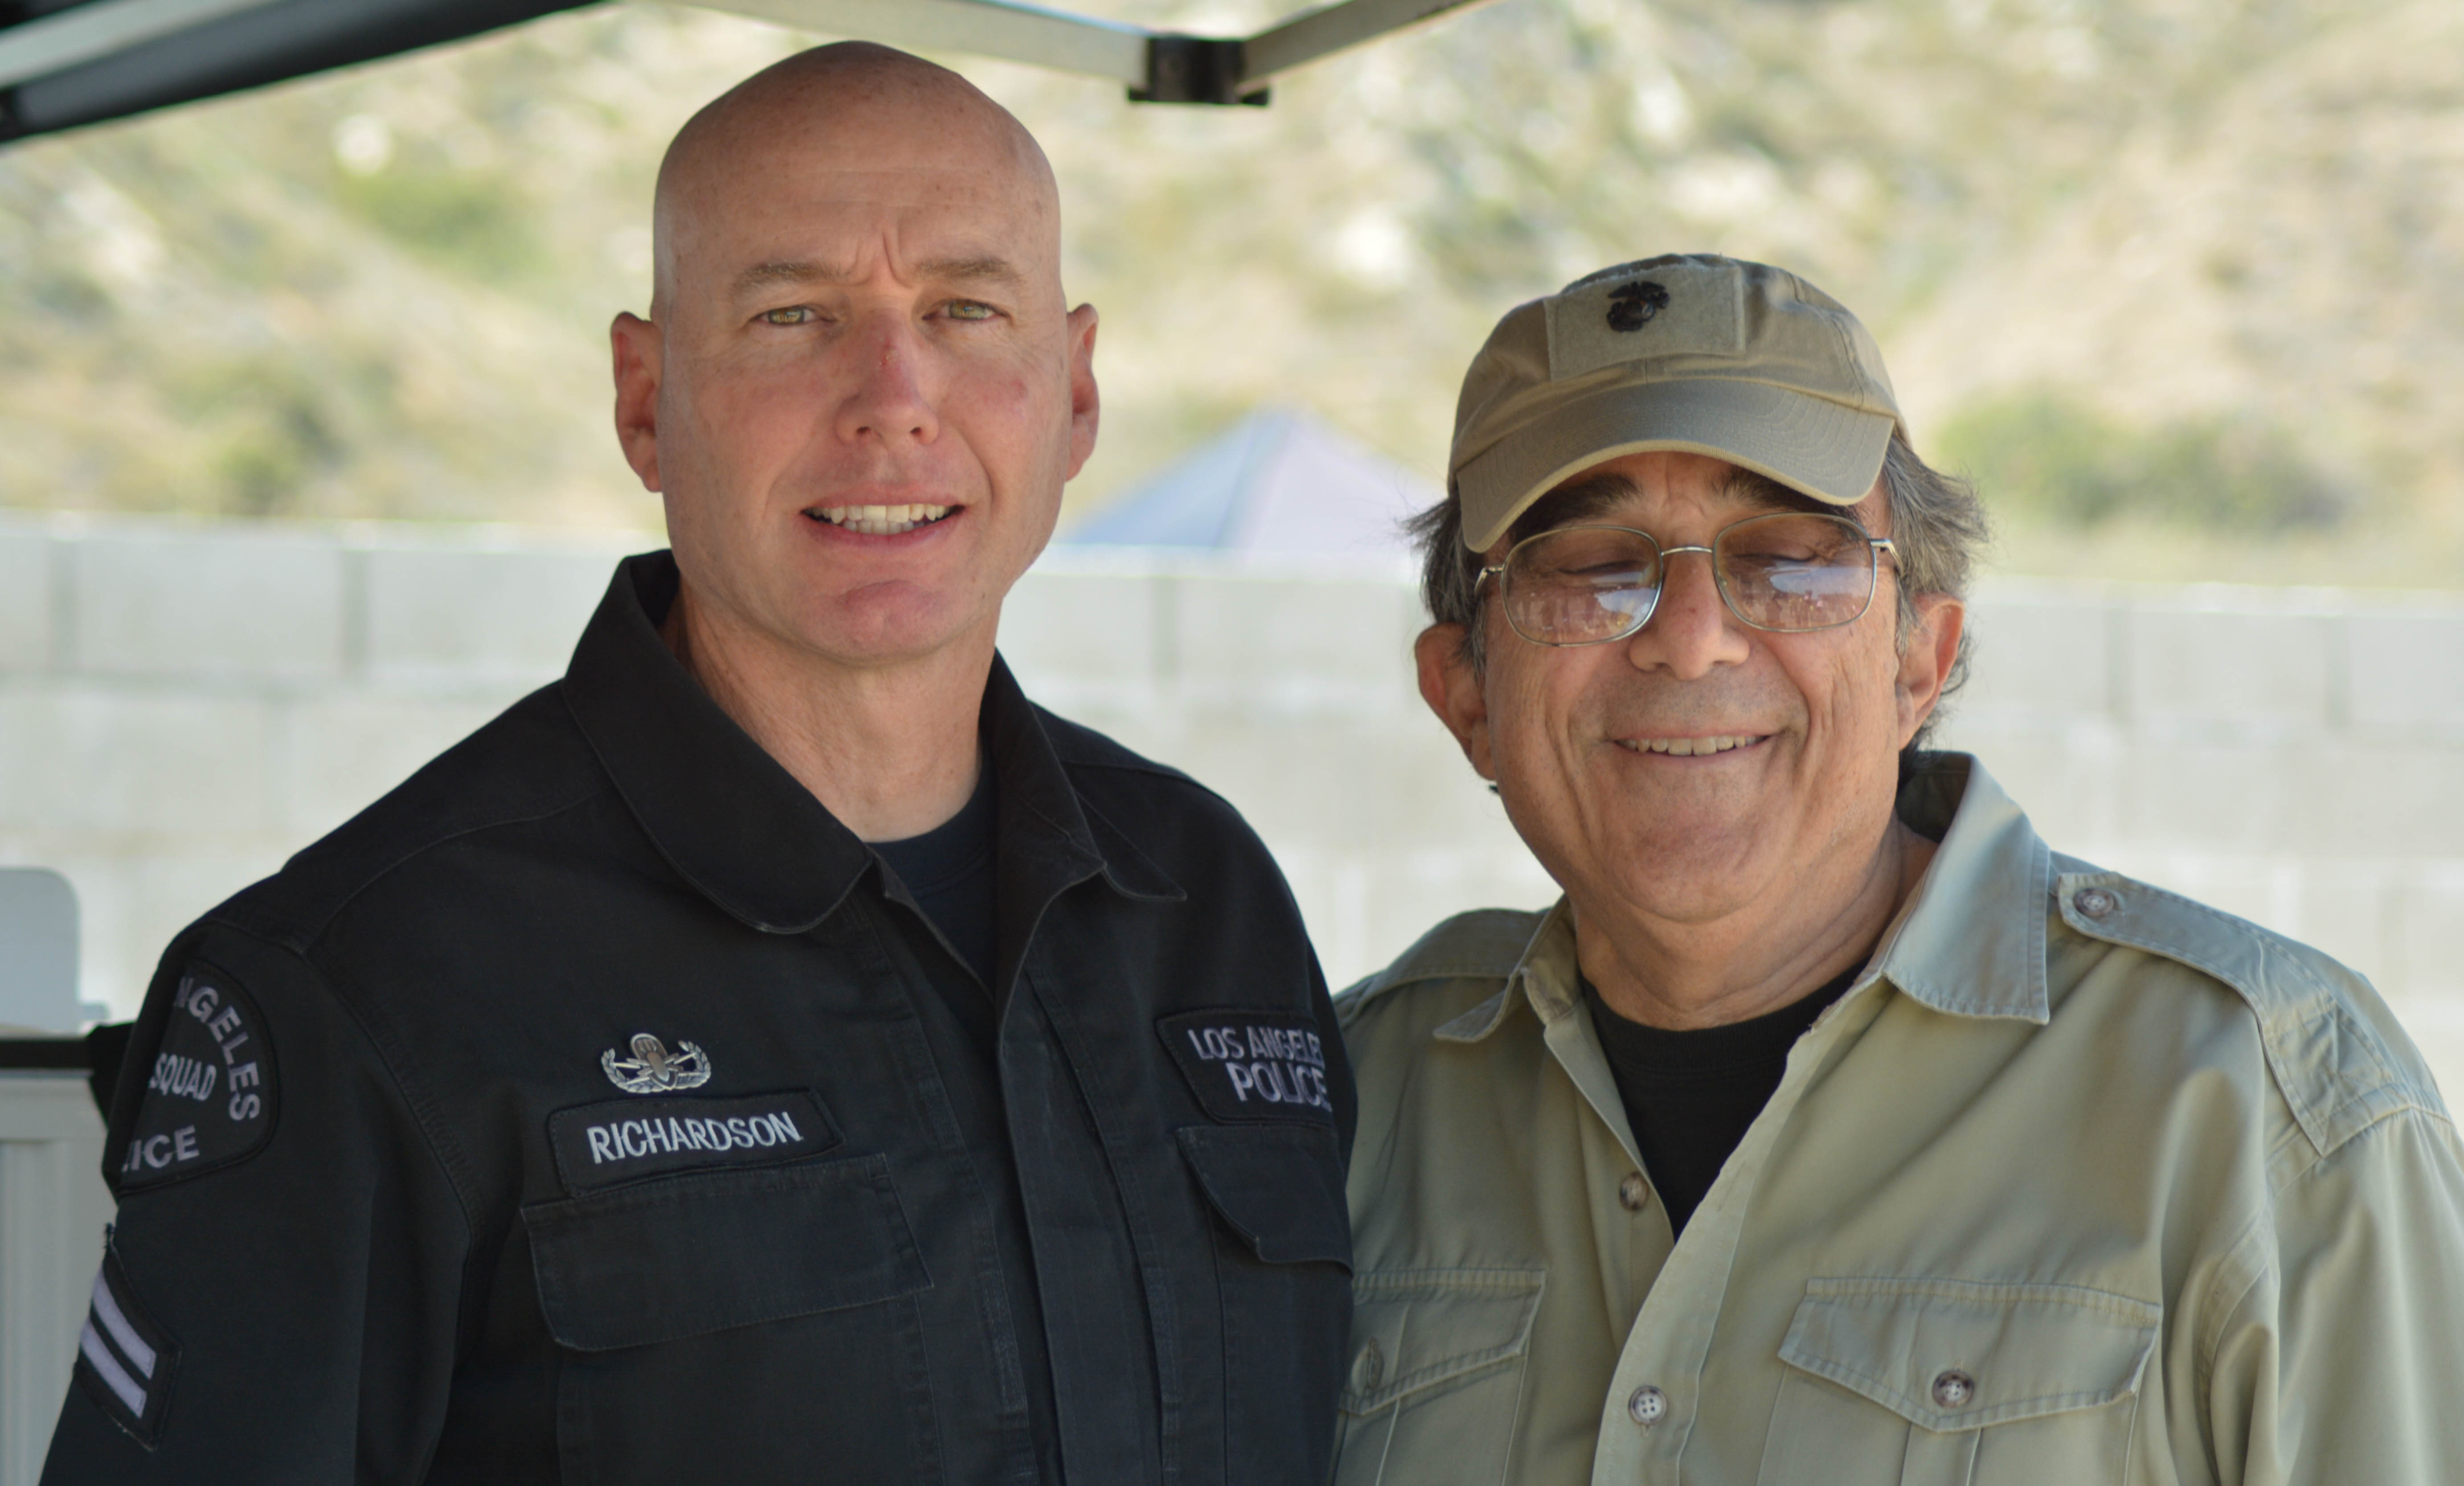
person, military, army, professional, profession, team, troop, air force, police officer, military police, military officer, military person